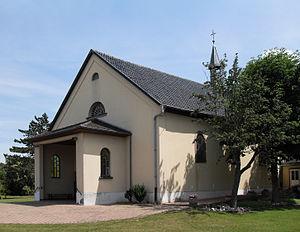
La chapelle Notre-Dame-de-Thierhurst et Notre-Dame-des-Douleurs à Heiteren